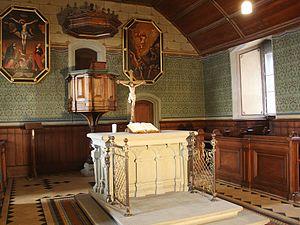
Le musée de l'université de Tübingen est un établissement muséographique universitaire dont les collections sont installées dans le château Hohentübingen ainsi qu'au sein d'autres bâtiments de Tübingen, ville située dans le Land de Bade-Wurtemberg. Le musée est créé en octobre 2006.